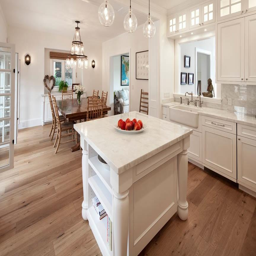
the property my buyers purchased .